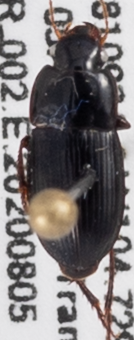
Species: Harpalus ellipsis
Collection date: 2020-08-05
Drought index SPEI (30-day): -0.884
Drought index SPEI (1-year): -0.71
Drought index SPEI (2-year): -0.058